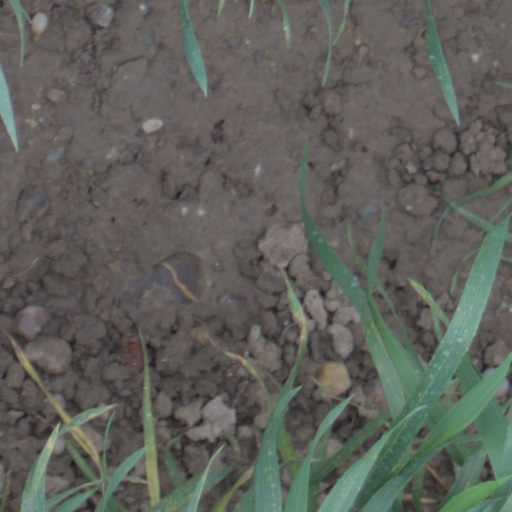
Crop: wheat